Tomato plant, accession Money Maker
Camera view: bottom (45 deg); turntable rotation: 300 degrees
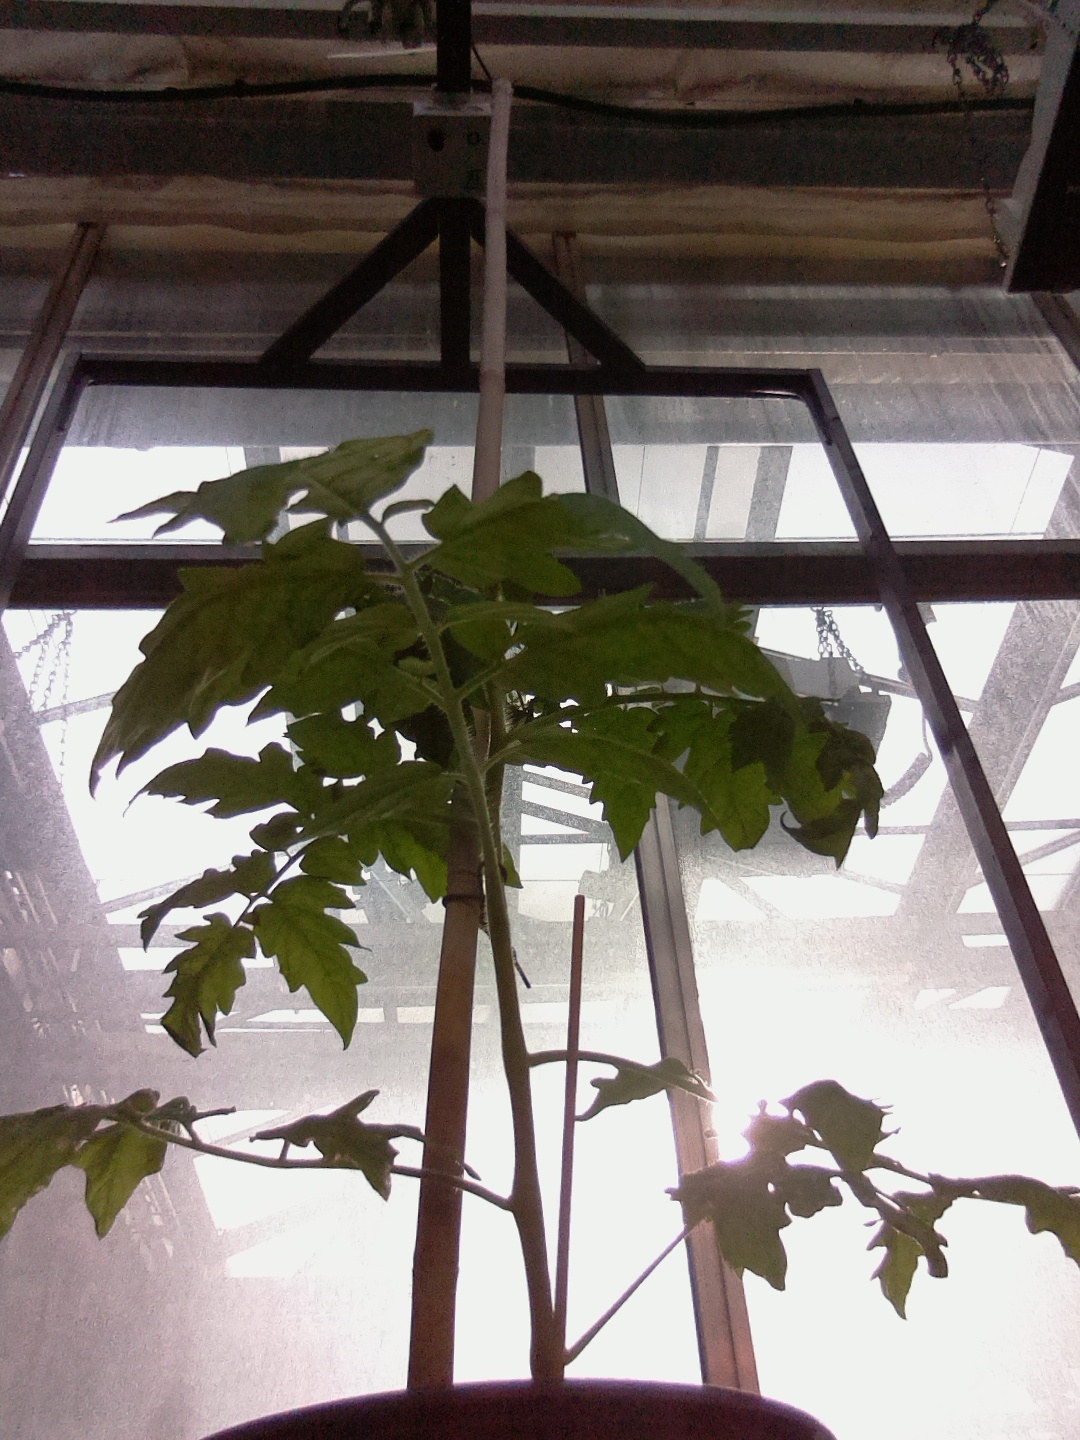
BBCH growth stage 20: First Side shoot start formed